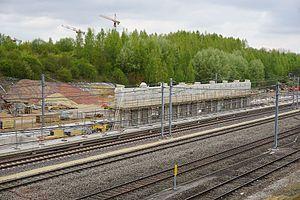
La halte ""Howald"" des CFL en construction. Vue en direction nord-ouest."
La gare de Howald est une gare ferroviaire luxembourgeoise de la ligne 6, de Luxembourg à Bettembourg, mise en service le 10 décembre 2017. Elle est située à Howald, sur le territoire de la commune d'Hesperange, dans le canton de Luxembourg. Elle est exploitée par la Société nationale des chemins de fer luxembourgeois.